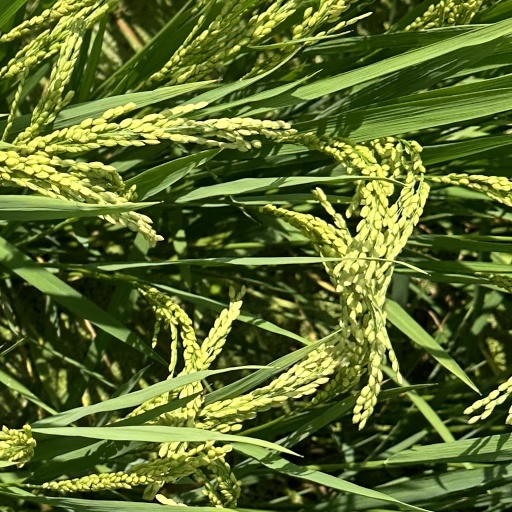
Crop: rice